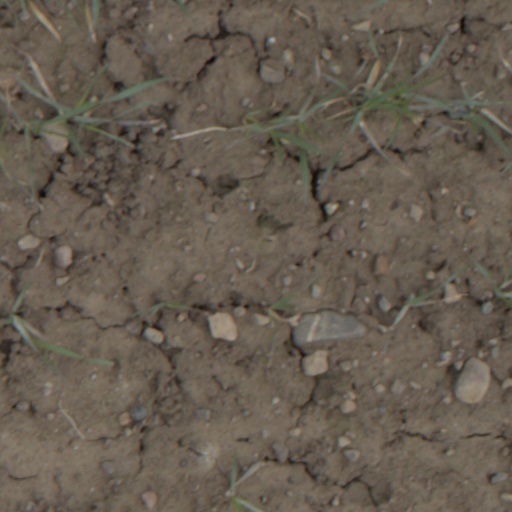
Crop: wheat